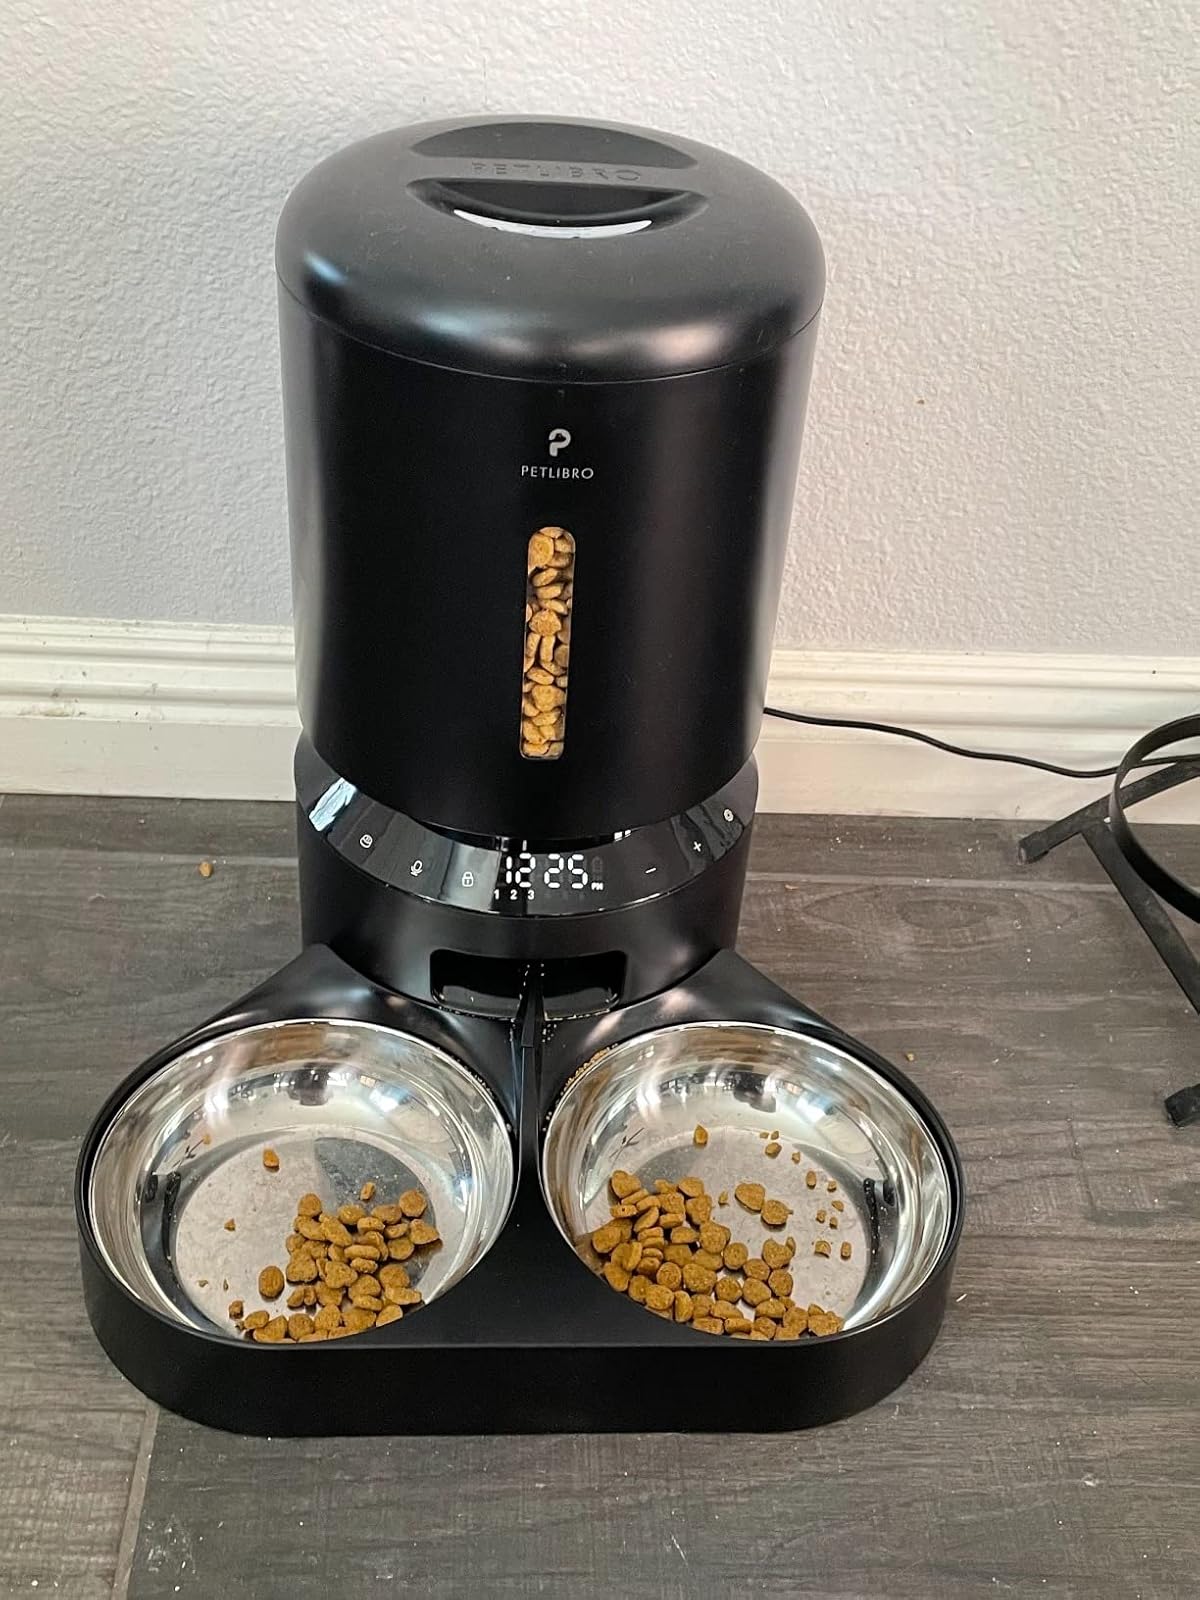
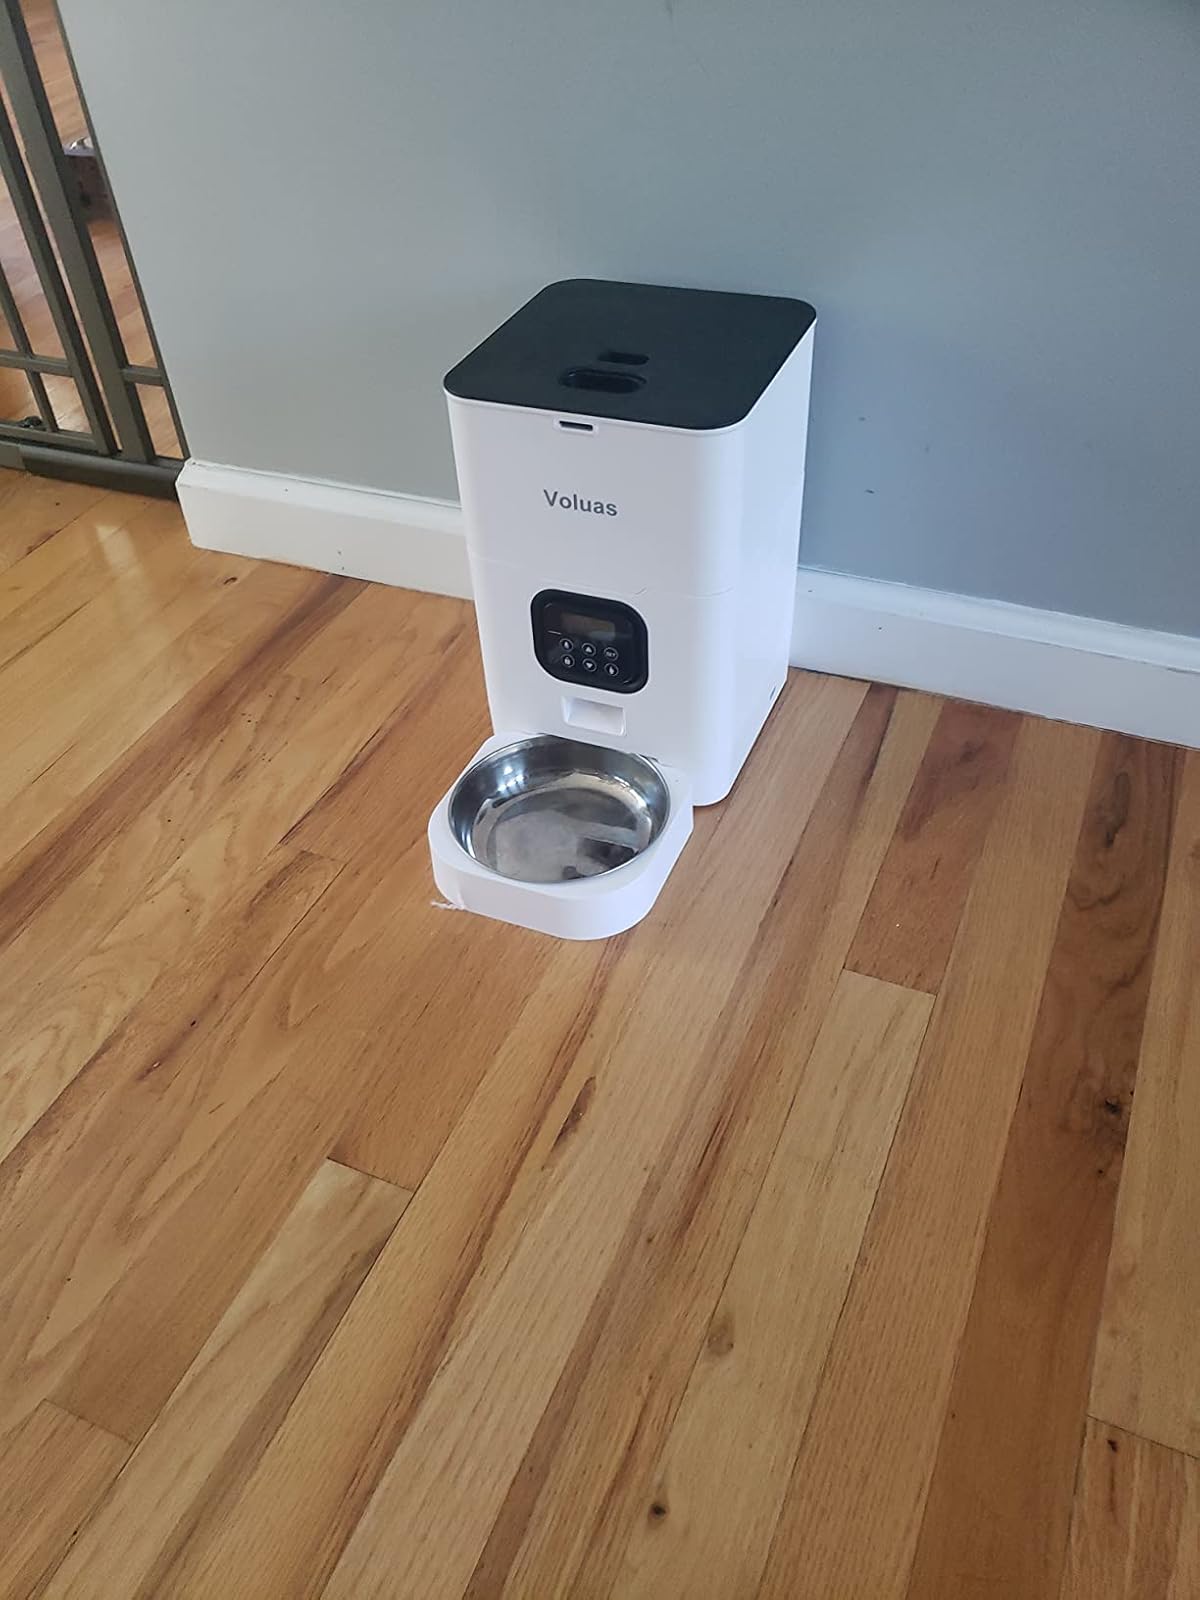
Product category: items_feeder
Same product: no